John Glover Noble House

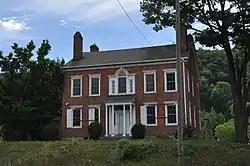

The John Glover Noble House is a historic house at 586 Danbury Road (United States Route 202) in New Milford, Connecticut. Built in the 1820s, it is a fine local example of Federal period architecture executed in brick. It was listed on the National Register of Historic Places in 1977. It has most recently been used for commercial purposes, housing an antique shop.